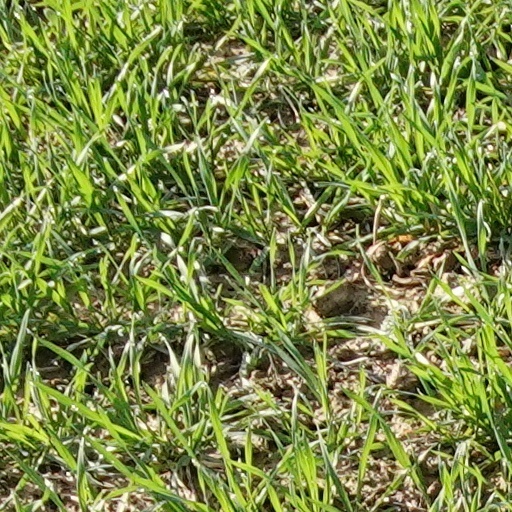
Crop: wheat